Nour Ardakani

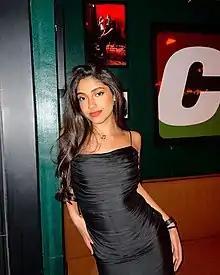
Nour in 2022

Nour Issam Ardakani (born November 30, 2001) is a Lebanese singer, dancer and model. She currently represents Lebanon and the MENA region in Now United, a global pop group founded by Spice Girls manager Simon Fuller.